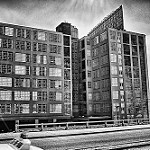
Label: buildings